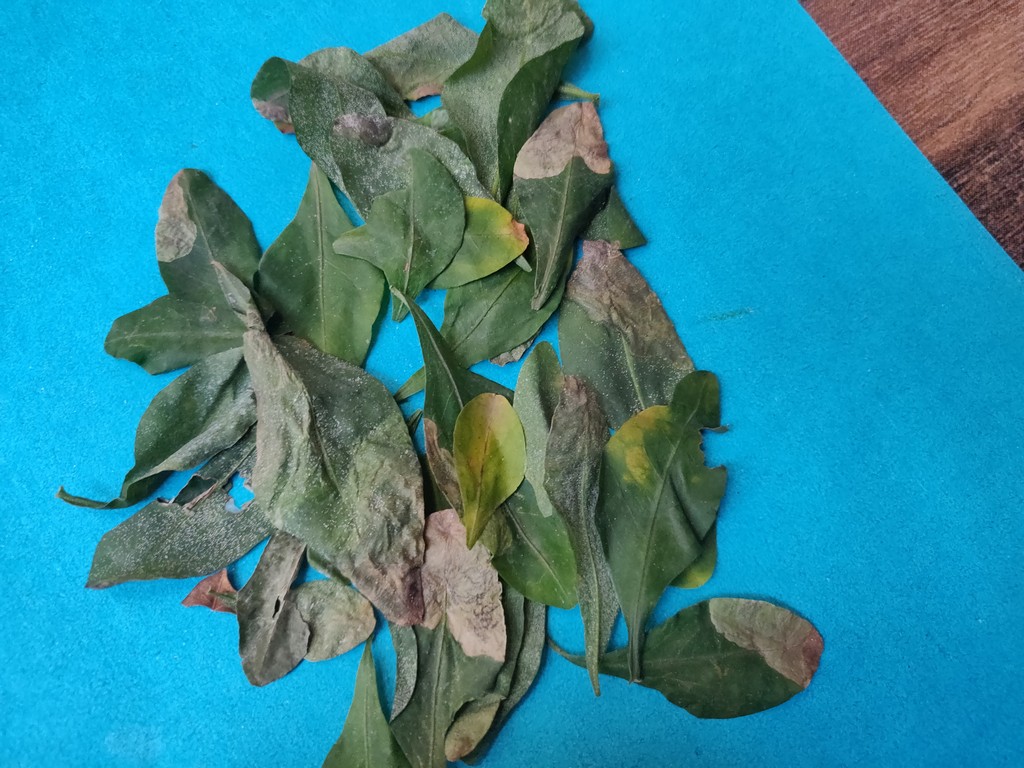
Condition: Unhealthy
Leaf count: multiple
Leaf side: unknown